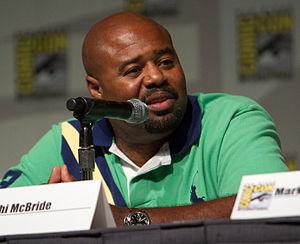
Kenneth McBride, surnommé Chi McBride, est un acteur et producteur américain né le 23 septembre 1961 à Chicago, dans l'Illinois, aux.